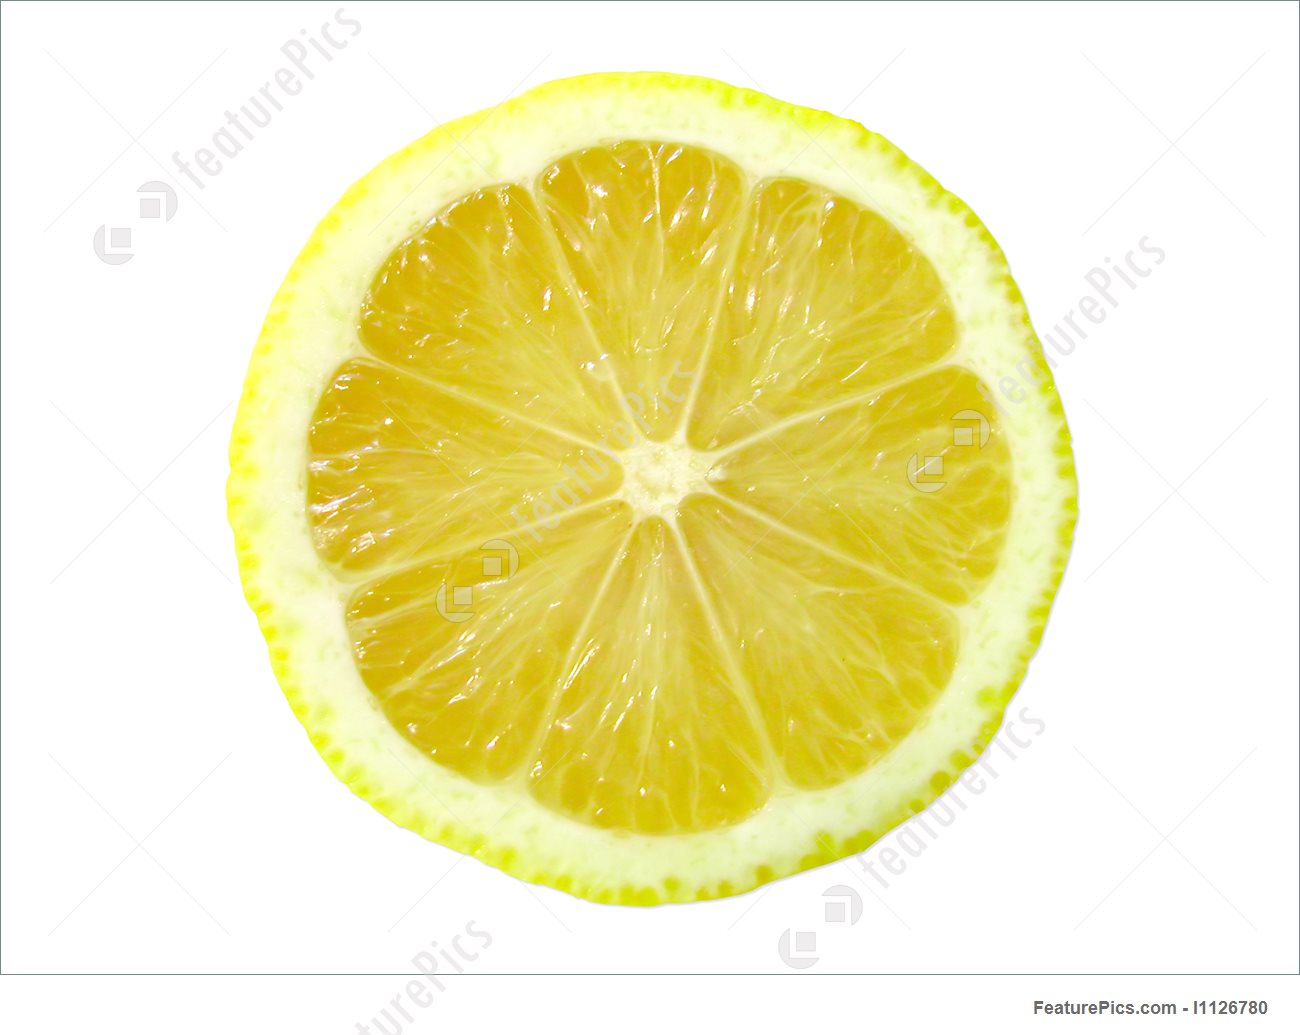
Label: Lemon